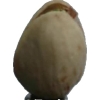
Label: pistachio